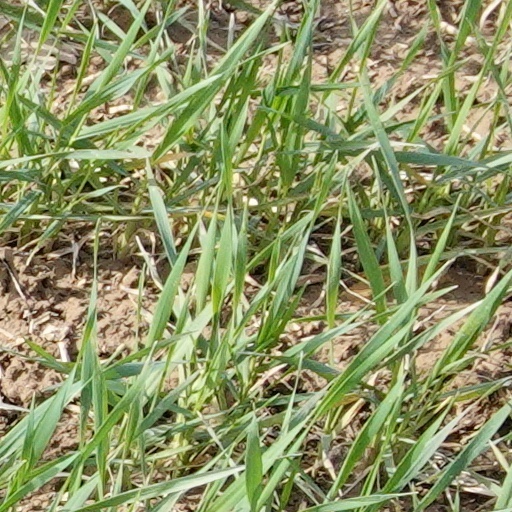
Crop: wheat